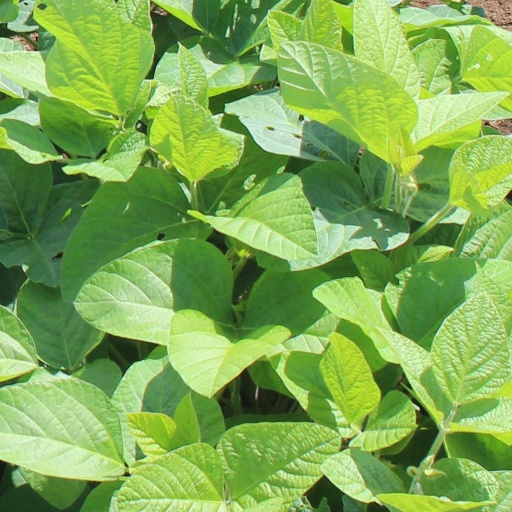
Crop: soybean